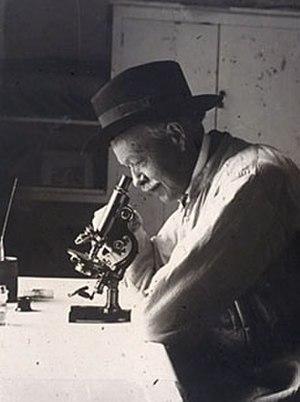
Charles Nicolle devant son microscope
Le typhus est le nom donné à un groupe de maladies similaires, graves pour l'être humain. Au début du XXIᵉ siècle, ce terme désigne plus particulièrement le typhus exanthématique, transmis par le pou de corps, et le typhus murin, transmis par la puce du rat. Il s'agit d'infections provoquées par les bactéries de la famille des rickettsies.